List of birds of Kerala

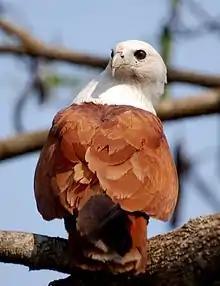
Brahminy kite in Chalakudy

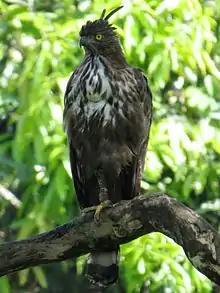
Changeable hawk-eagle ("Nisaetus cirrhatus") in Mayannur, Thrissur

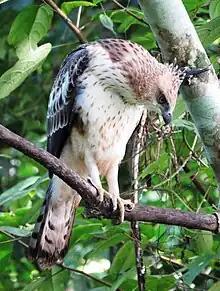
Changeable hawk-eagle juvenile in Mayannur, Thrissur

Accipitridae is a family of birds of prey, which includes hawks, eagles, kites, harriers and Old World vultures. These birds have powerful hooked beaks for tearing flesh from their prey, strong legs, powerful talons and keen eyesight.